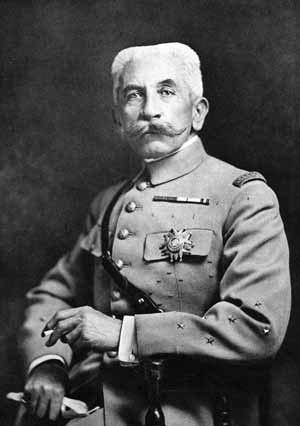
Cet article est une liste de saint-cyriens notoires, qui disposent d'un article Wikipédia, classée par promotion, et par ordre alphabétique à l'intérieur de chacune d’elles.
Hubert Lyautey, né le 17 novembre 1854 à Nancy et mort le 27 juillet 1934 à Thorey, est un militaire français, officier pendant les guerres coloniales, premier résident général du protectorat français au Maroc en 1912, ministre de la Guerre lors de la Première Guerre mondiale, puis maréchal de France en 1921, académicien et président d'honneur des trois fédérations des Scouts de France. Il a épousé le 14 octobre 1909 Inès de Bourgoing à Paris.
L'avenue du Maréchal-Lyautey est une voie du 16ᵉ arrondissement de Paris, en France.
Le maréchal de France est, depuis la suppression de la dignité de connétable de France en 1627, la plus haute distinction militaire française. Le titre de maréchal de France ou d'amiral de France — son équivalent pour la Marine —, constitue une dignité dans l'État. Depuis la mort du maréchal Juin en 1967, la France ne compte aucun maréchal de France vivant.
Cette page recense, par règne ou mandat politique, les personnalités élevées à la dignité de maréchal de France, grand office de la couronne de France, leur portrait et leurs armoiries.
Cette page concerne les événements qui se sont produits durant l'année 1854 en Lorraine.